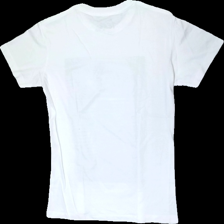
View: back
Type: T-shirt
Category: Men
Brand: Not in the list
Brand text on label: tees
Colors: Grey, White
Material: 63% Polyester 37% Cotton
Pattern: Other
Cut: Regular, C-collar
Size: M
Price range: 50-100
Recommended usage: Reuse